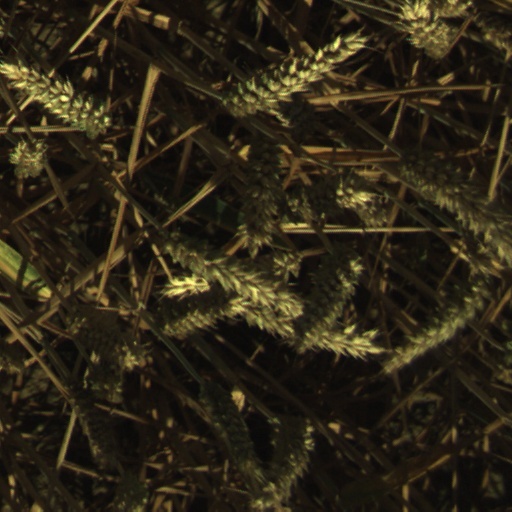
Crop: wheat